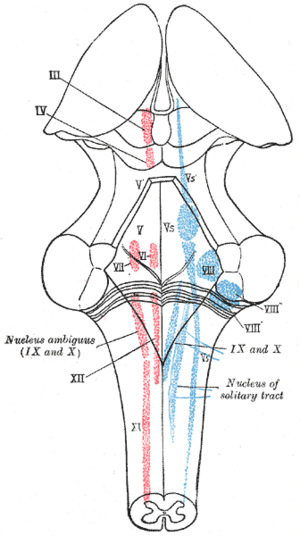
Le noyau ambigu est le noyau commun des fibres efférentes des nerfs glossopharyngien (IX) et vague (X). De forme allongée, il est histologiquement non-homogène. Il se situe bilatéralement dans la formation réticulée de la moelle allongée rostrale, postérieur au complexe nucléaire olivaire inférieur. La partie supérieure du noyau contient les corps cellulaires des neurones somatomoteurs du nerf glossopharyngien, la partie médiane, ceux des neurones somatomoteurs du nerf vague, et la partie inférieure ceux des neurones de la partie crânienne du nerf accessoire.